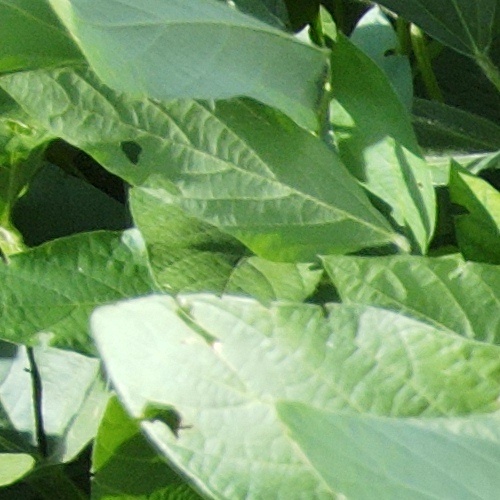
Label: Caterpillar